Women in law enforcement

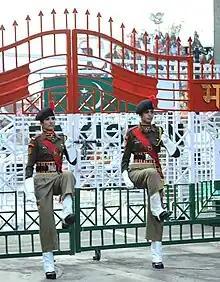
Female law enforcement officers at the India - Pakistan border(2010)

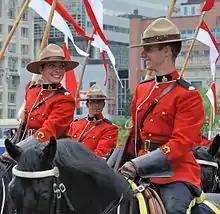
RCMP Riders

The first female police officers in Australia were appointed in New South Wales in July 1915 with Lilian May Armfield (1884–1971) and Maude Marion Rhodes (–1956).